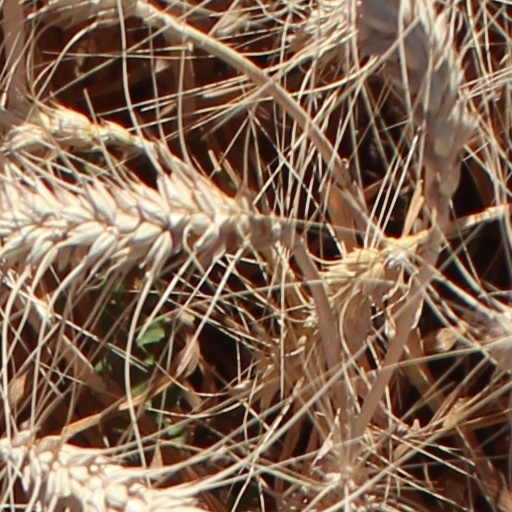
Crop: wheat